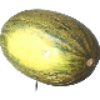
Label: Melon Piel de Sapo 1